Martin F. Conway

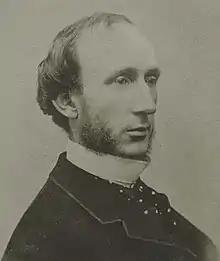
Photo by J. H. Leonard (Topeka, KS), circa 1882

Martin Franklin Conway (November 19, 1827 – February 15, 1882) was a U.S. congressman, consul to France, abolitionist, and advocate of the Free-State movement in Kansas.